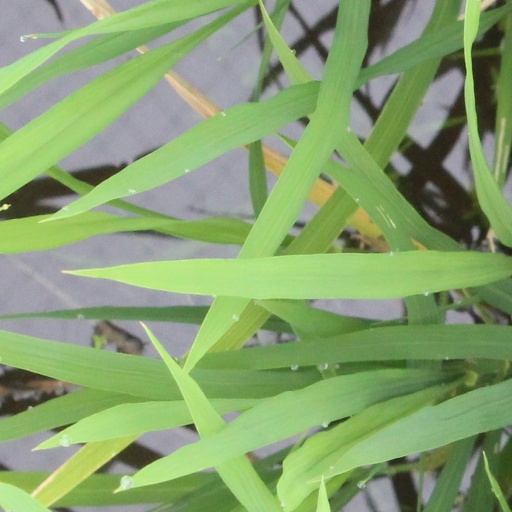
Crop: rice